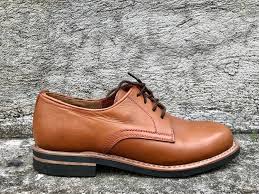
Label: Brogue